Driving Brake Standard Open

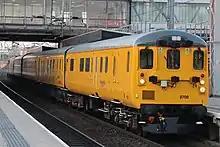
Network Rail DBSO 9708 at Stafford station on a test train 18 November 2018

In February 2007, Network Rail took delivery of five DBSOs, nos. 9701, 9702, 9703, 9708 and 9714. These have been converted to allow test-trains to run in push–pull mode, therefore eliminating the need to operate two locomotives (one at each end of the train). Three of these (9701, 9708 and 9714) were subsequently fitted with a 60 kVA diesel generator to provide power for onboard systems while in operation.